Strangers on a Train (film)

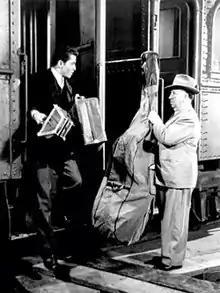
In one of his trademark cameos, Hitchcock boards the train in Metcalf after Farley Granger's character exits.

Alfred Hitchcock's cameo appearance occurs 11 minutes into the film. He is seen carrying a double bass as he climbs onto a train.